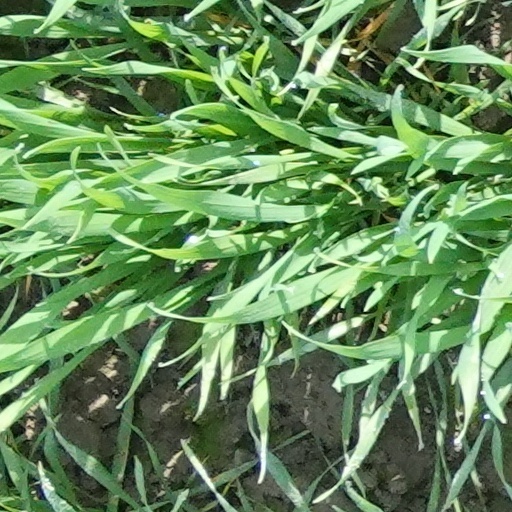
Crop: wheat